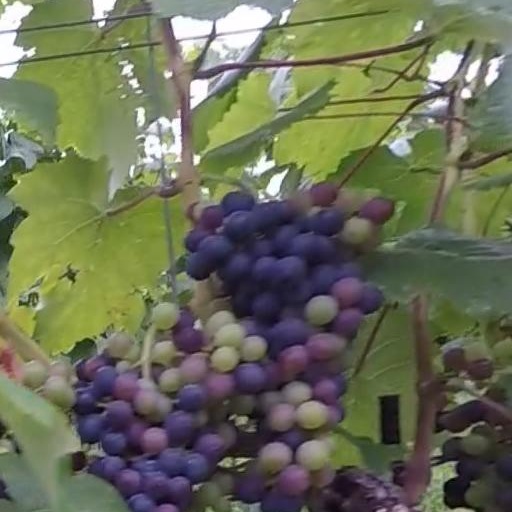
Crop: grape